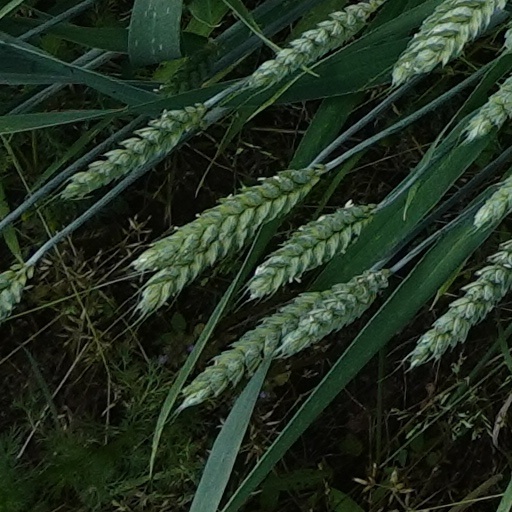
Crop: wheat